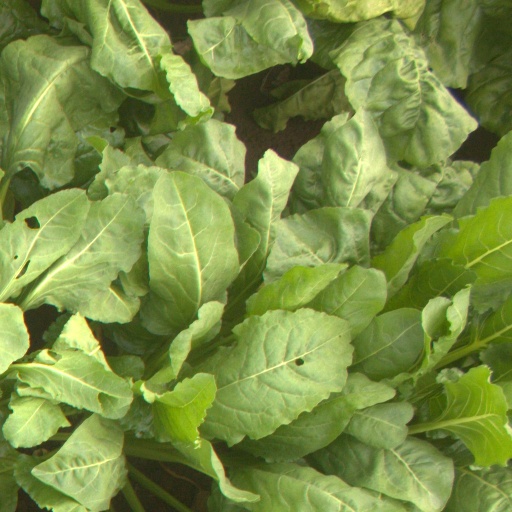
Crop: sugar beet